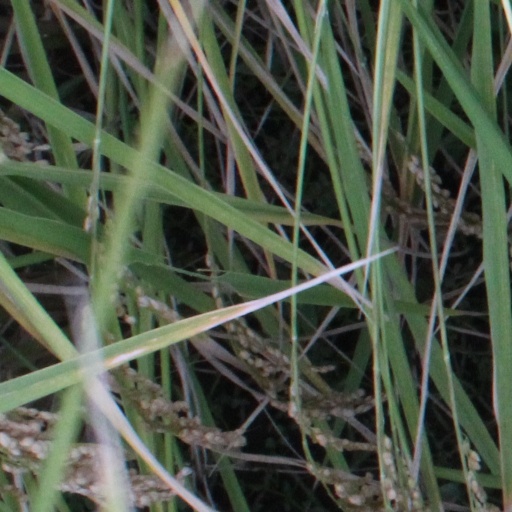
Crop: rice